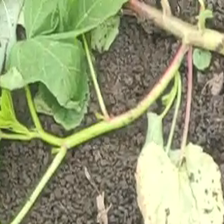
Weed species: Little_Mallow(Malva parviflora)